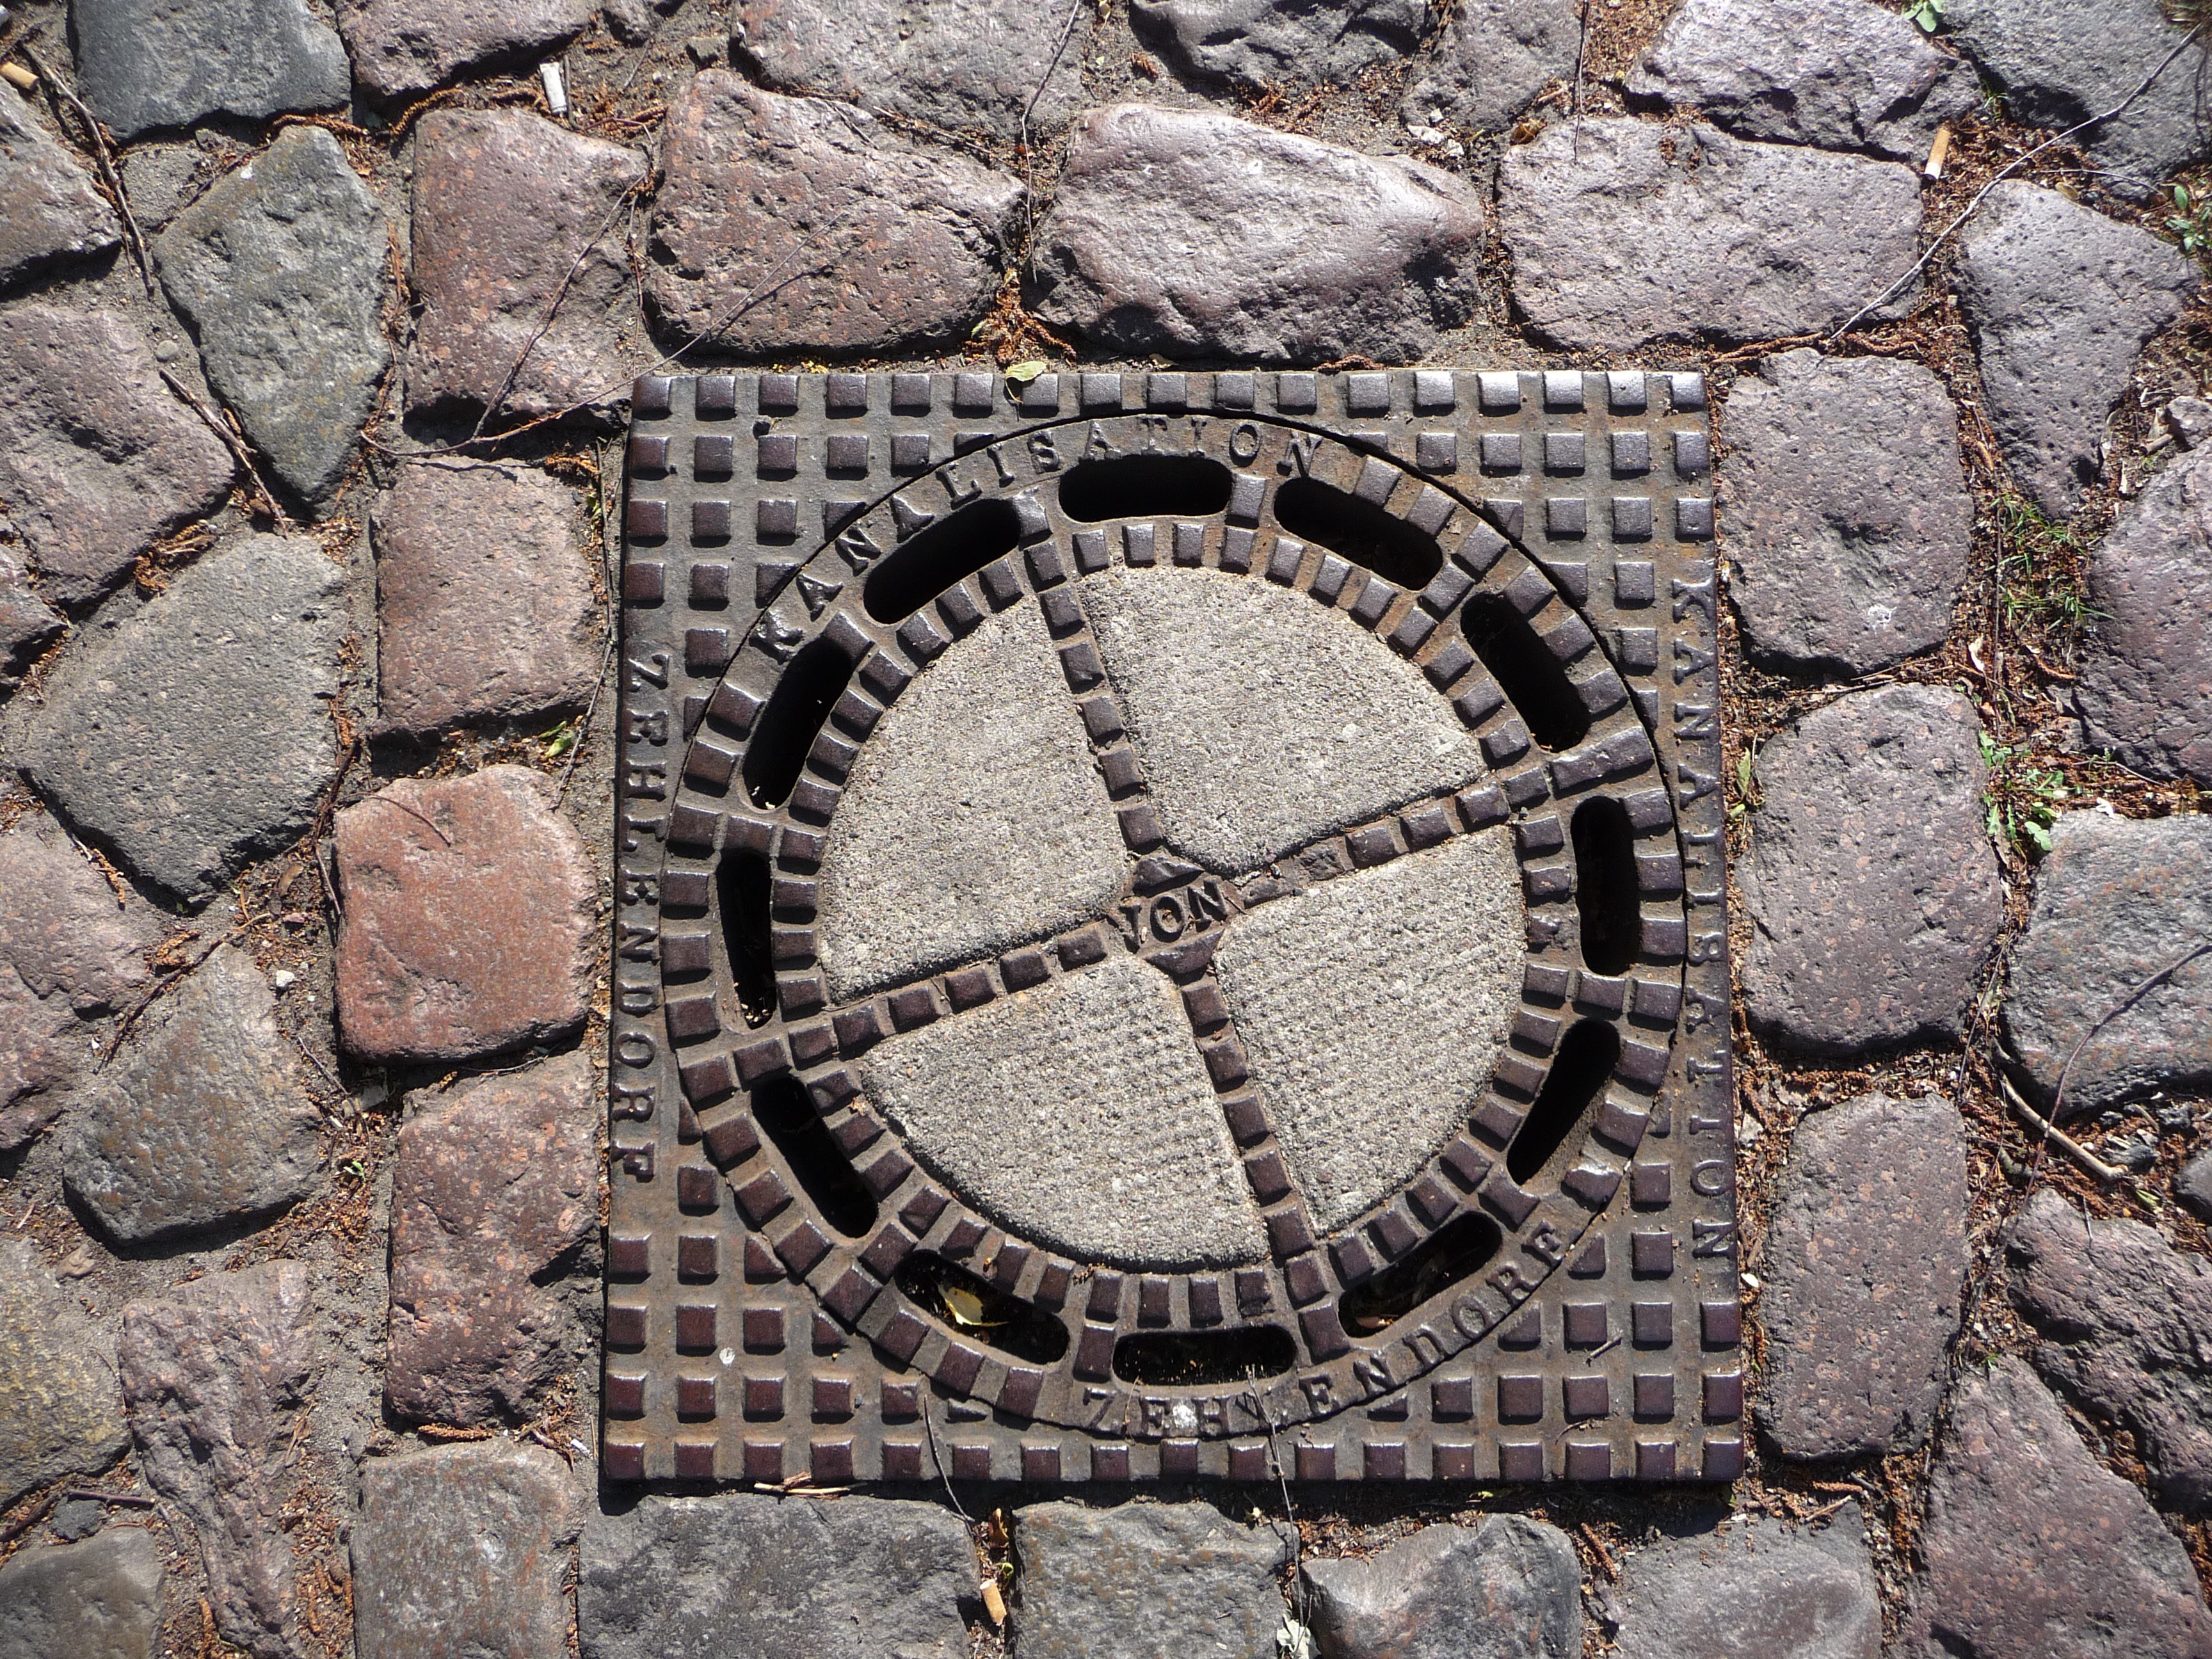
rock, road, sidewalk, cobblestone, wall, underground, soil, stone wall, brick, patch, art, geology, manhole, closed, channel, hidden, flooring, sewage system, road surface, invisible, manhole cover, dispose of, ancient history